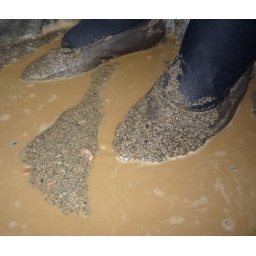
Brown suede shoes in action in muddy sand